Genome-wide CRISPR-Cas9 knockout screens

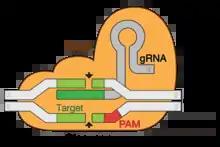
The CRISPR-Cas9 gene editing mechanism. Cas9 cleaves dsDNA upstream (5') of the PAM site (red), and the gRNA provides a template for repair.

The clustered regularly interspaced short palindrome repeats (CRISPR)/Cas9 system is a gene-editing technology that can introduce double-strand breaks (DSBs) at a target genomic locus. By using a single guide RNA (sgRNA), the endonuclease Cas9 can be delivered to a specific DNA sequence where it cleaves the nucleotide chain. The specificity of the sgRNA is determined by a 20-nt sequence, homologous to the genomic locus of interest, and the binding to Cas9 is mediated by a constant scaffold region of the sgRNA. The desired target site must be immediately followed (5’ to 3’) by a conserved 3 nucleotide protospacer adjacent motif (PAM). In order to repair the DSBs, the cell may use the highly error prone non-homologous end joining, or homologous recombination. By designing suitable sgRNAs, planned insertions or deletions can be introduced into the genome. In the context of genome-wide LOF screens, the aim is to cause gene disruption and knockout.